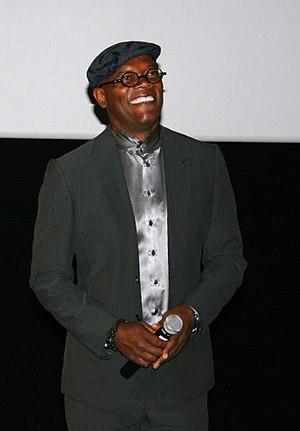
Samuel L. Jackson à l'avant-première de Cleaner diffusée à l'UGC Ciné Cité Les Halles, à Paris.
Cleaner ou Le Nettoyeur au Québec est un film américain réalisé par Renny Harlin et sorti en 2007.